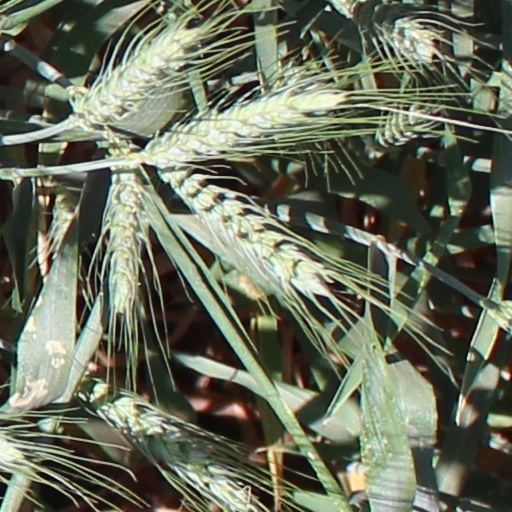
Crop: wheat